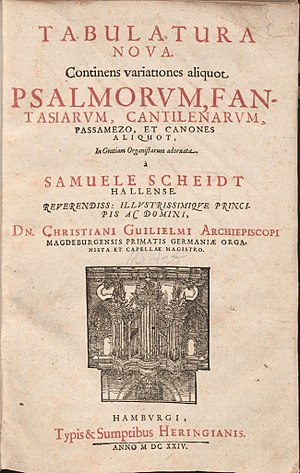
Samuel Scheidt / Værker
Titelblad til Tabulatura nova
Samuel Scheidt var en tysk organist og komponist. I 1609 blev han hoforganist og i 1620 også hofkapelmester i Halle. Han fik stor betydning for det tyske orgel- og klaverspil, og han skrev ca. 100 koralmelodier samt instrumentalmusik.